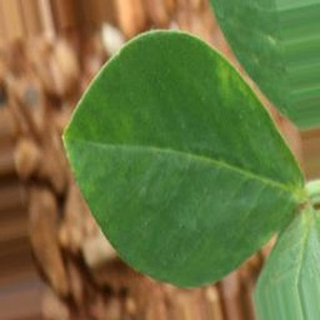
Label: healthy_groundnut